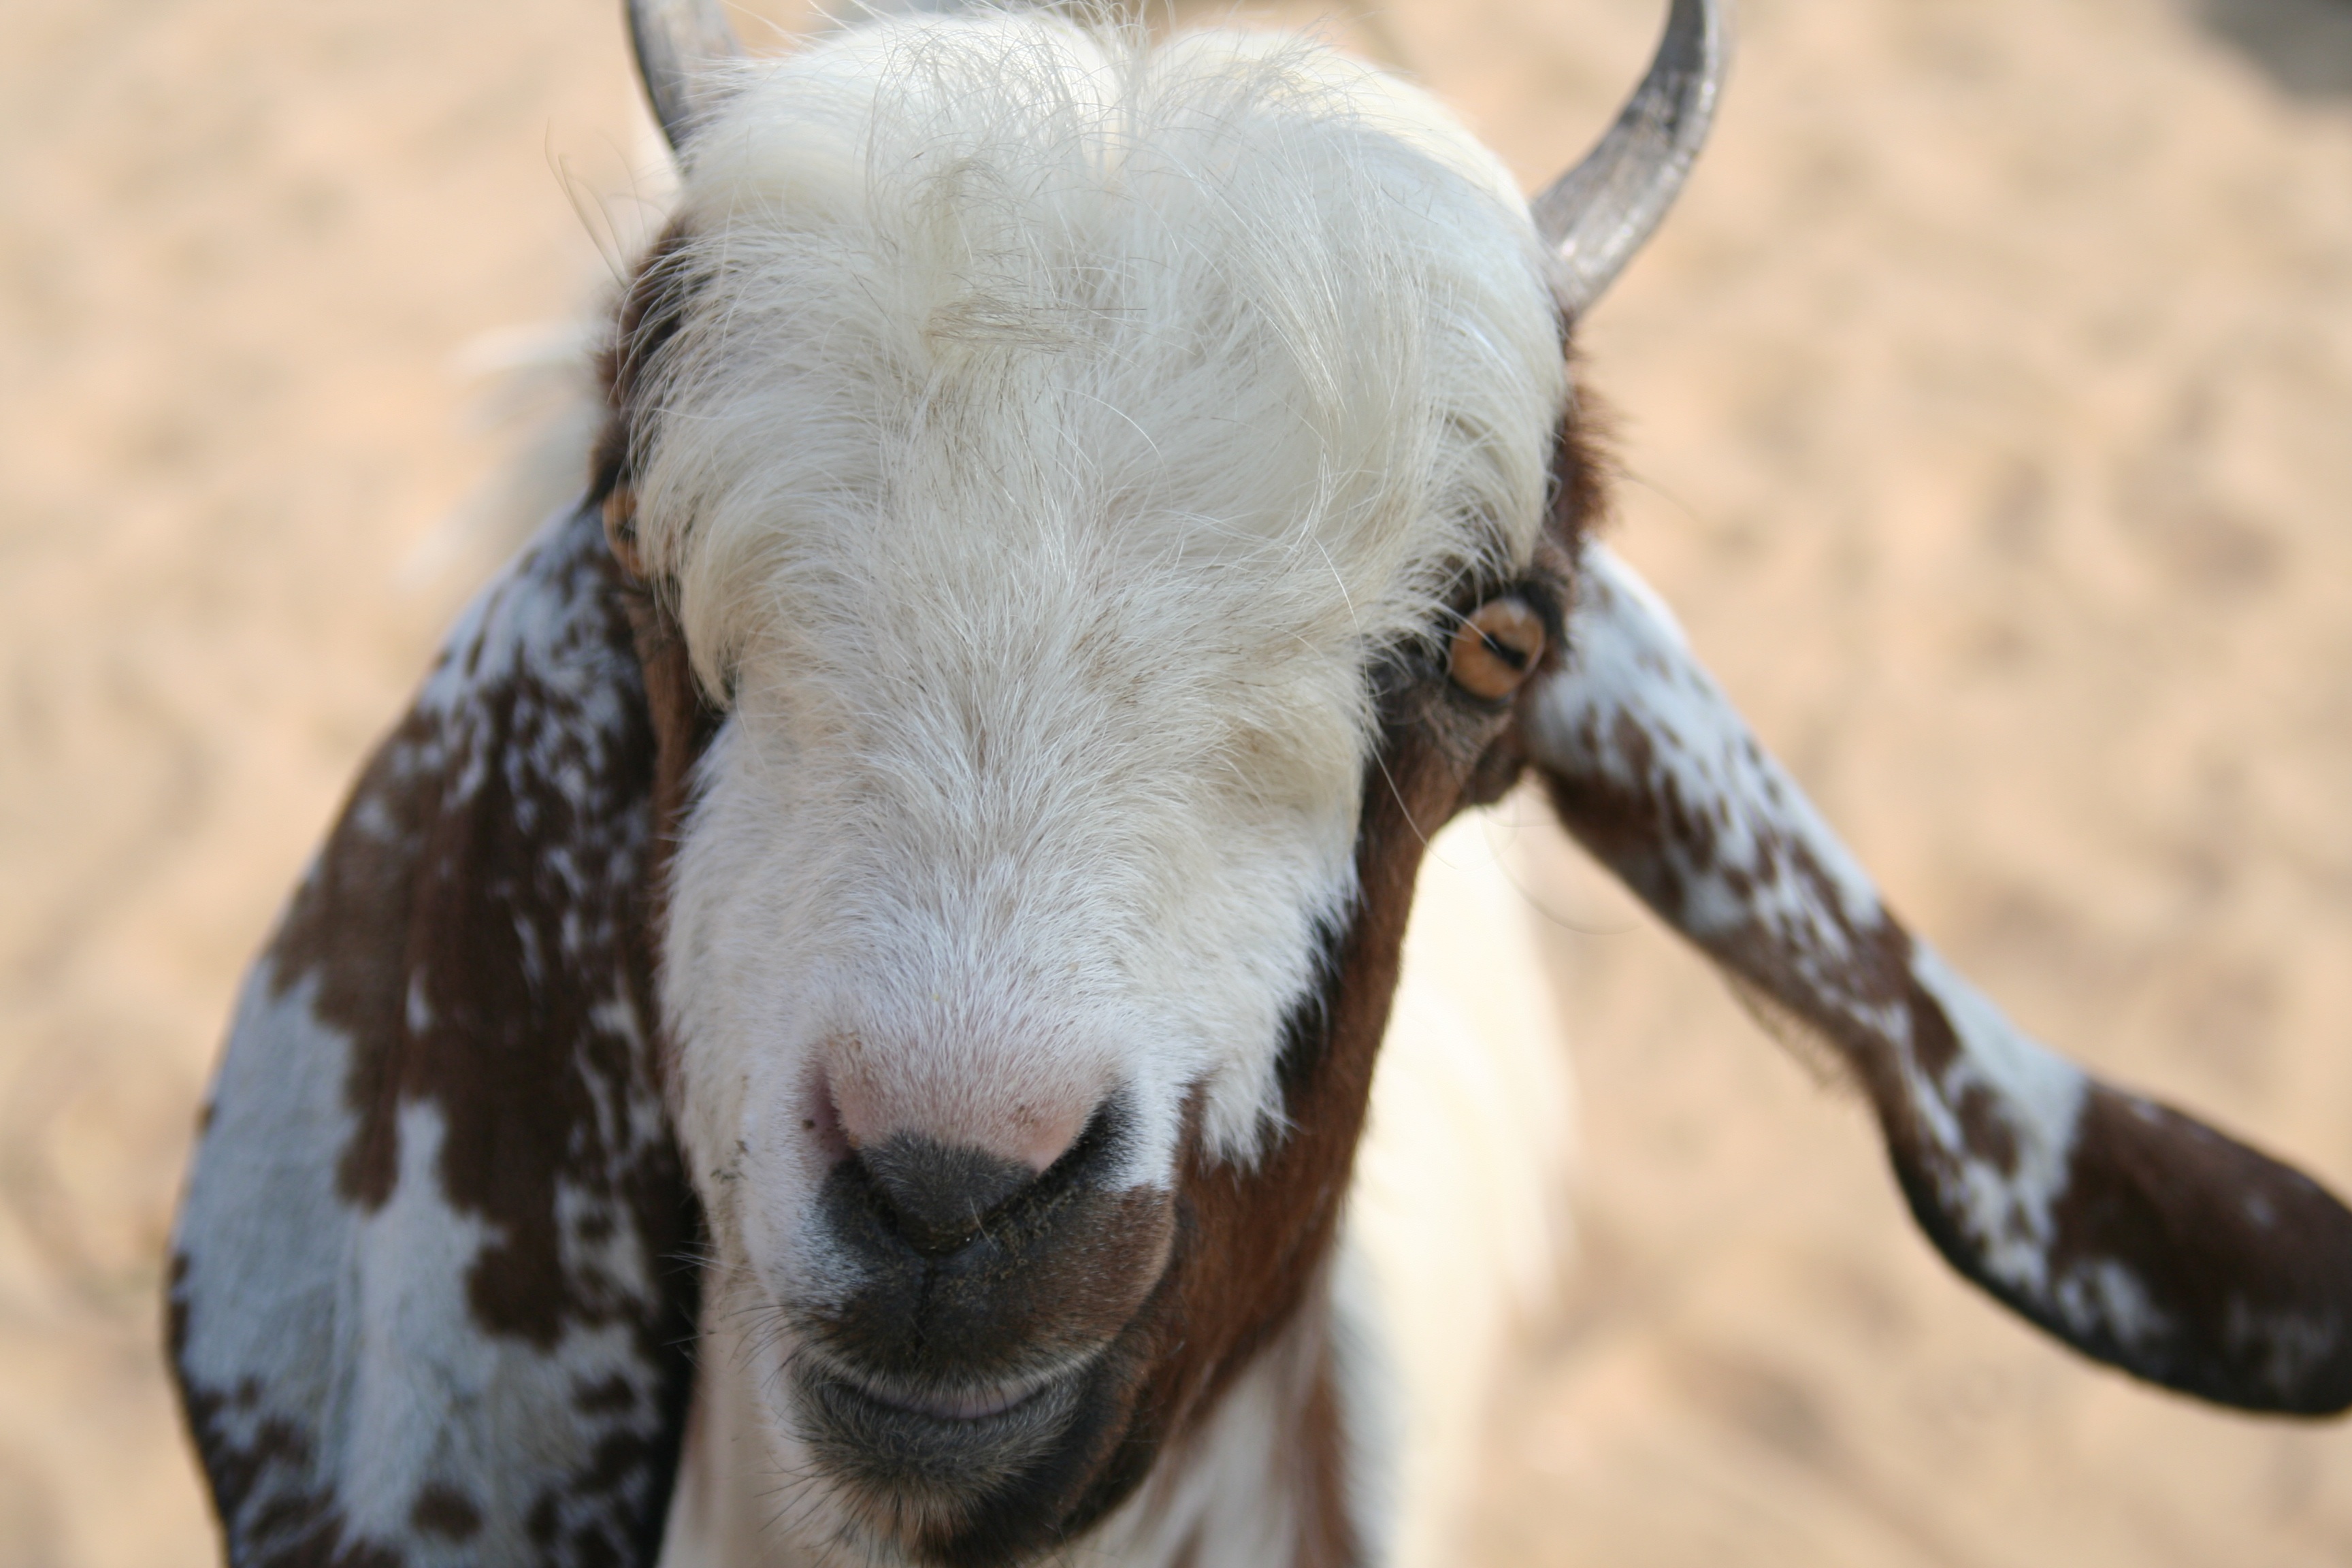
goat, horn, sheep, mammal, fauna, goats, vertebrate, sheeps, india, biquet, mustang horse, cow goat family